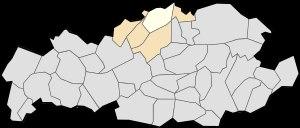
Wingles [vɛ̃l] est une commune française située dans le département du Pas-de-Calais en région Hauts-de-France. Elle fait partie de la Communaupole de Lens-Liévin qui regroupe 36 communes et comptait 8 776 habitants en 2016.